Samuel Pickworth Woodward

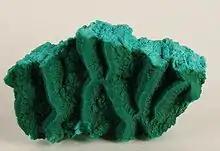
Specimen of Woodwardite - Chemical Formula: CuAl(SO)(OH)•2-4(HO)

In 1845, S. P. Woodward became the professor of geology and natural history in the Royal Agricultural College, Cirencester.